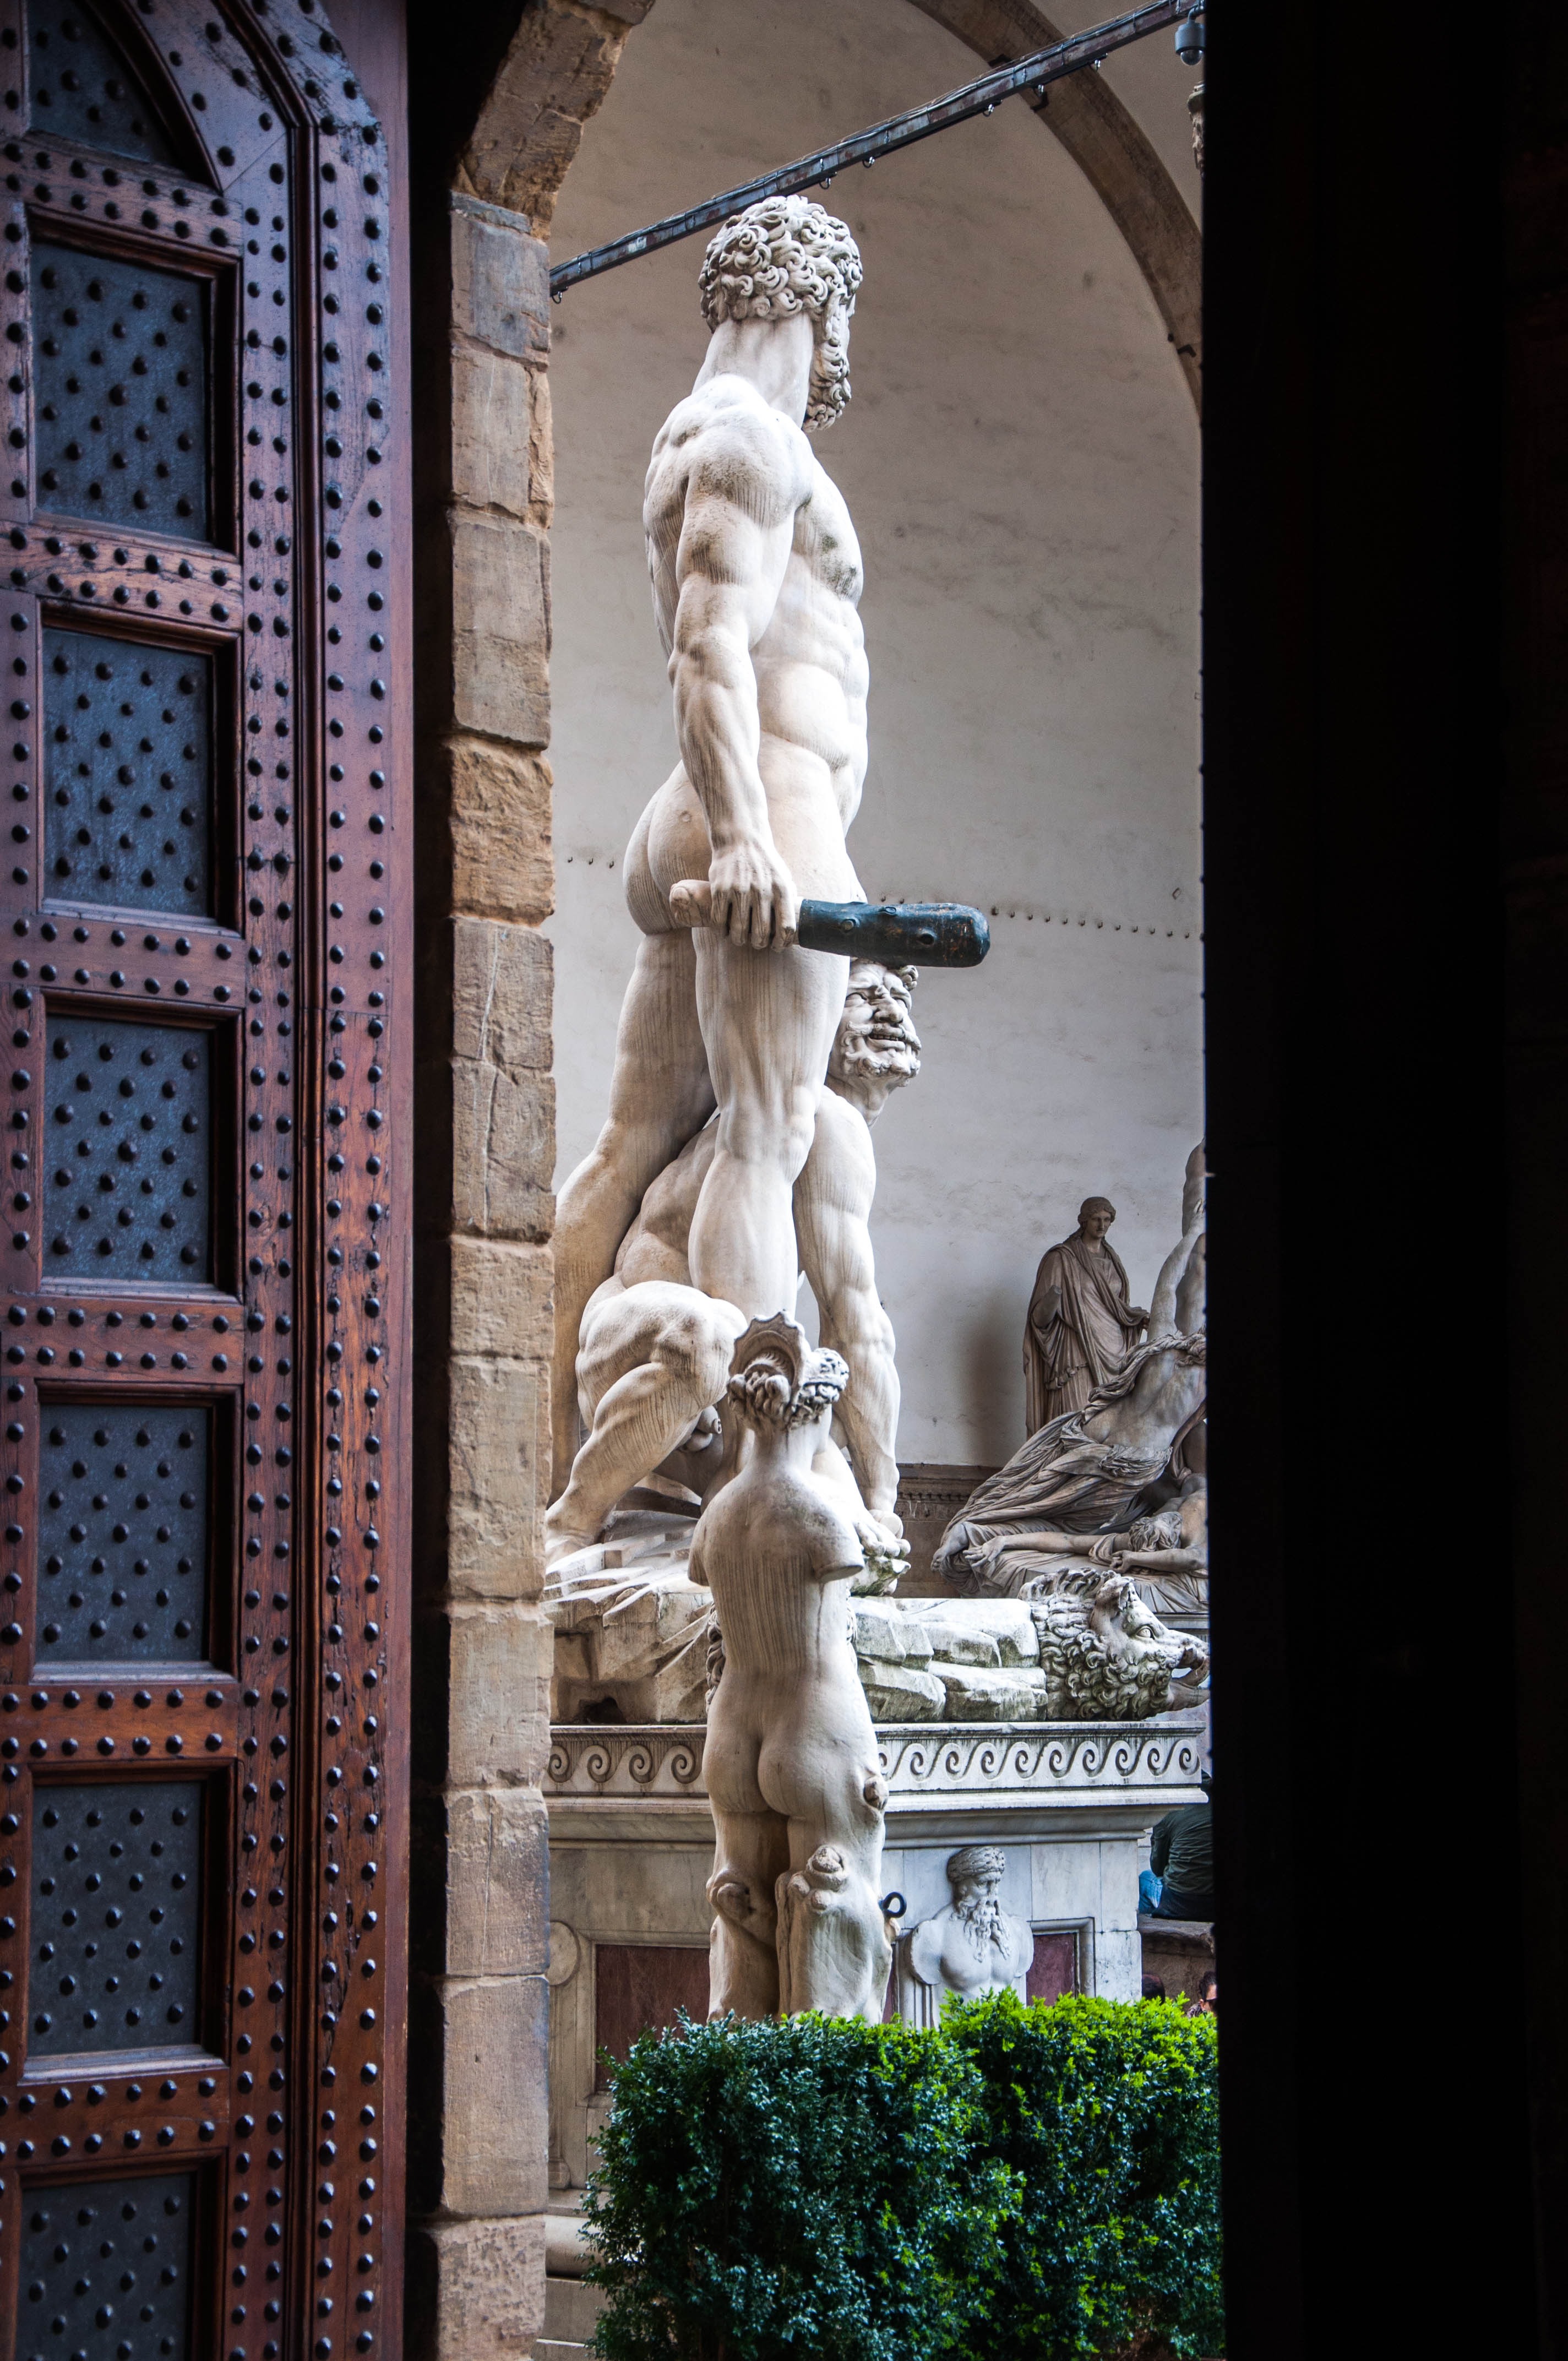
monument, statue, italy, sculpture, art, temple, history, image, works, florence, leo, ancient history, palazzo della signoria